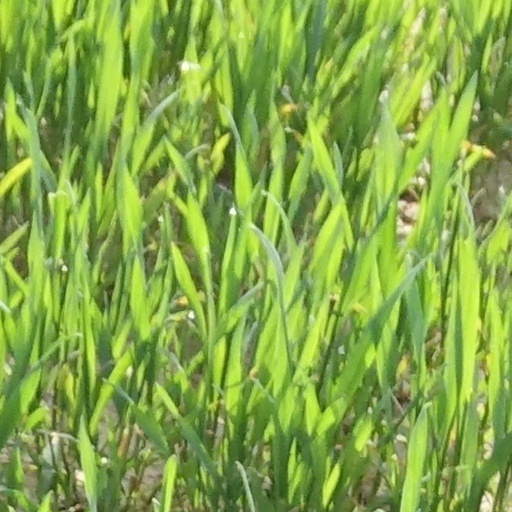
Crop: wheat